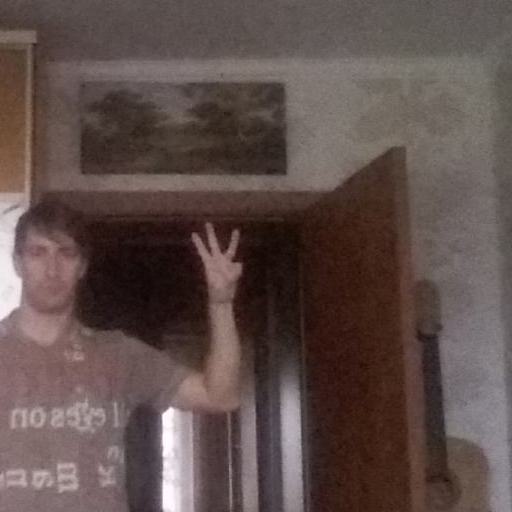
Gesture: three